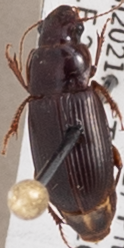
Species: Harpalus desertus
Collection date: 2021-07-07
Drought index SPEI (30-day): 1.546
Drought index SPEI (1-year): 0.086
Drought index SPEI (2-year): -0.418